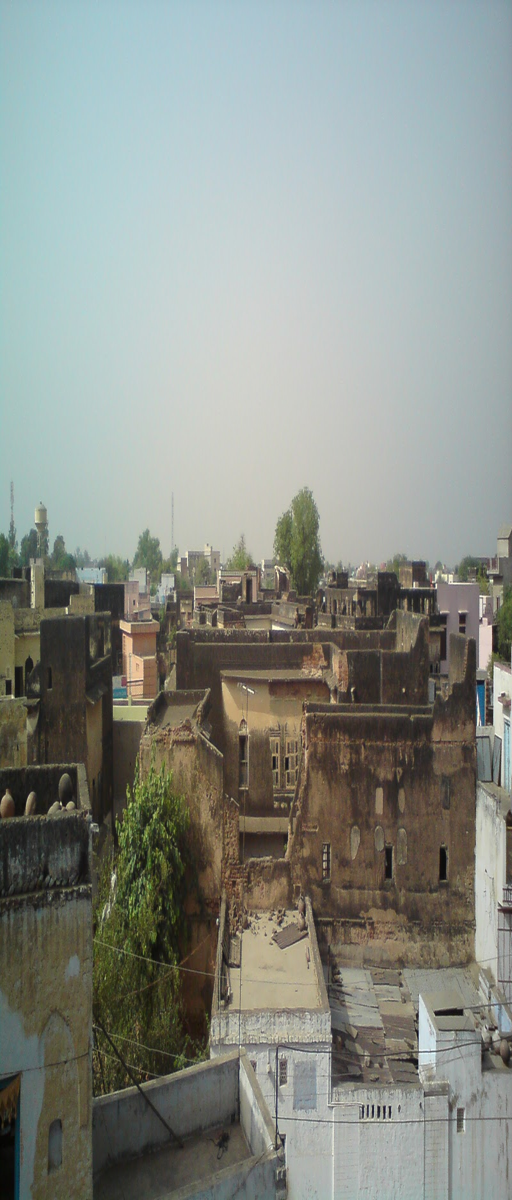
view from the terrace in a village